Google Hangouts

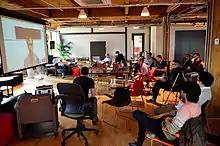
A video conference meeting facilitated by Google Hangouts

Hangouts allowed conversations between two or more users. The service could be accessed online through the Gmail or Google+ websites, or through mobile apps available for Android and iOS (which were distributed as a successor to their existing Google Talk apps). However, because it used a proprietary protocol instead of the XMPP open standard protocol used by Google Talk, most third-party applications which had access to Google Talk did not have access to Google+ Hangouts.